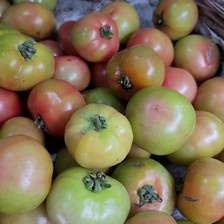
Label: tomato